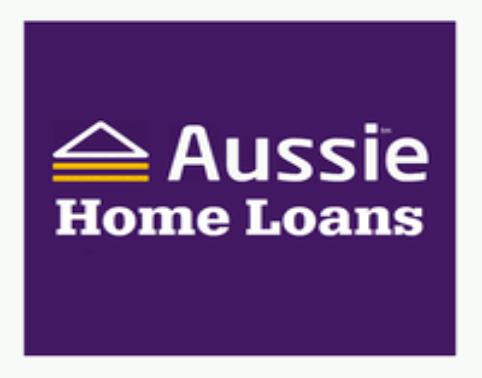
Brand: Aussie
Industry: Others